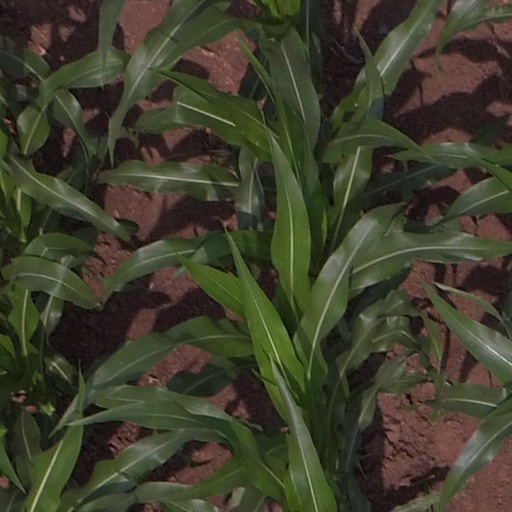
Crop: maize; corn